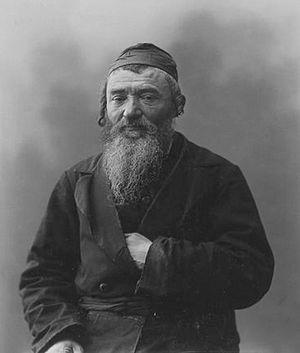
Les Juifs sont les membres d’un peuple lié à sa propre religion, le judaïsme, et au sens large du terme à une appartenance ethnique même non religieuse.